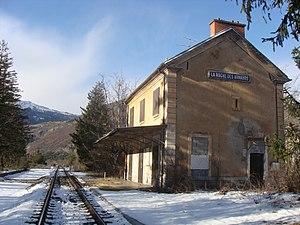
La voie de la ligne Veynes - Gap en gare de La Roche-des-Arnauds, vue en direction de Veynes.
La Roche-des-Arnauds est une commune française située dans le département des Hautes-Alpes en région Provence-Alpes-Côte d'Azur, à proximité de Gap.